Bedside Manner (film)

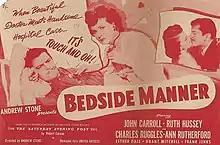
Film poster

Bedside Manner is a 1945 American comedy film directed by Andrew L. Stone and starring John Carroll, Ruth Hussey, Charles Ruggles and Ann Rutherford. It is based on a 1944 "Saturday Evening Post" story of the same name by Robert Carson and was distributed by United Artists. The film was re-released in 1950 by Astor Pictures under the title Her Favorite Patient.